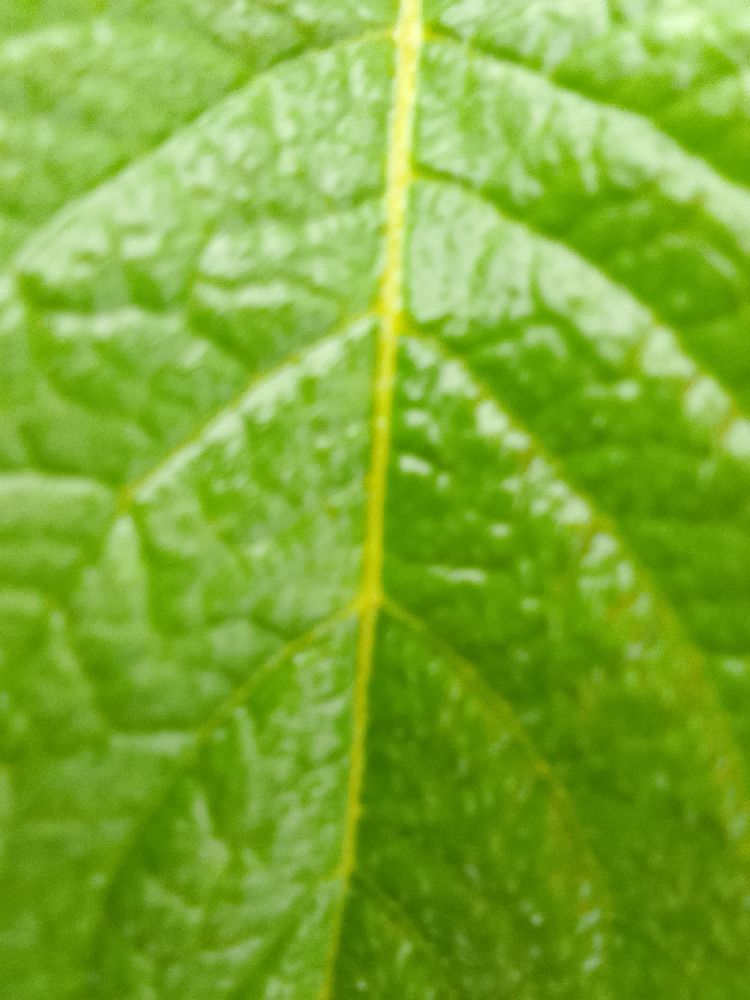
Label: Healthy